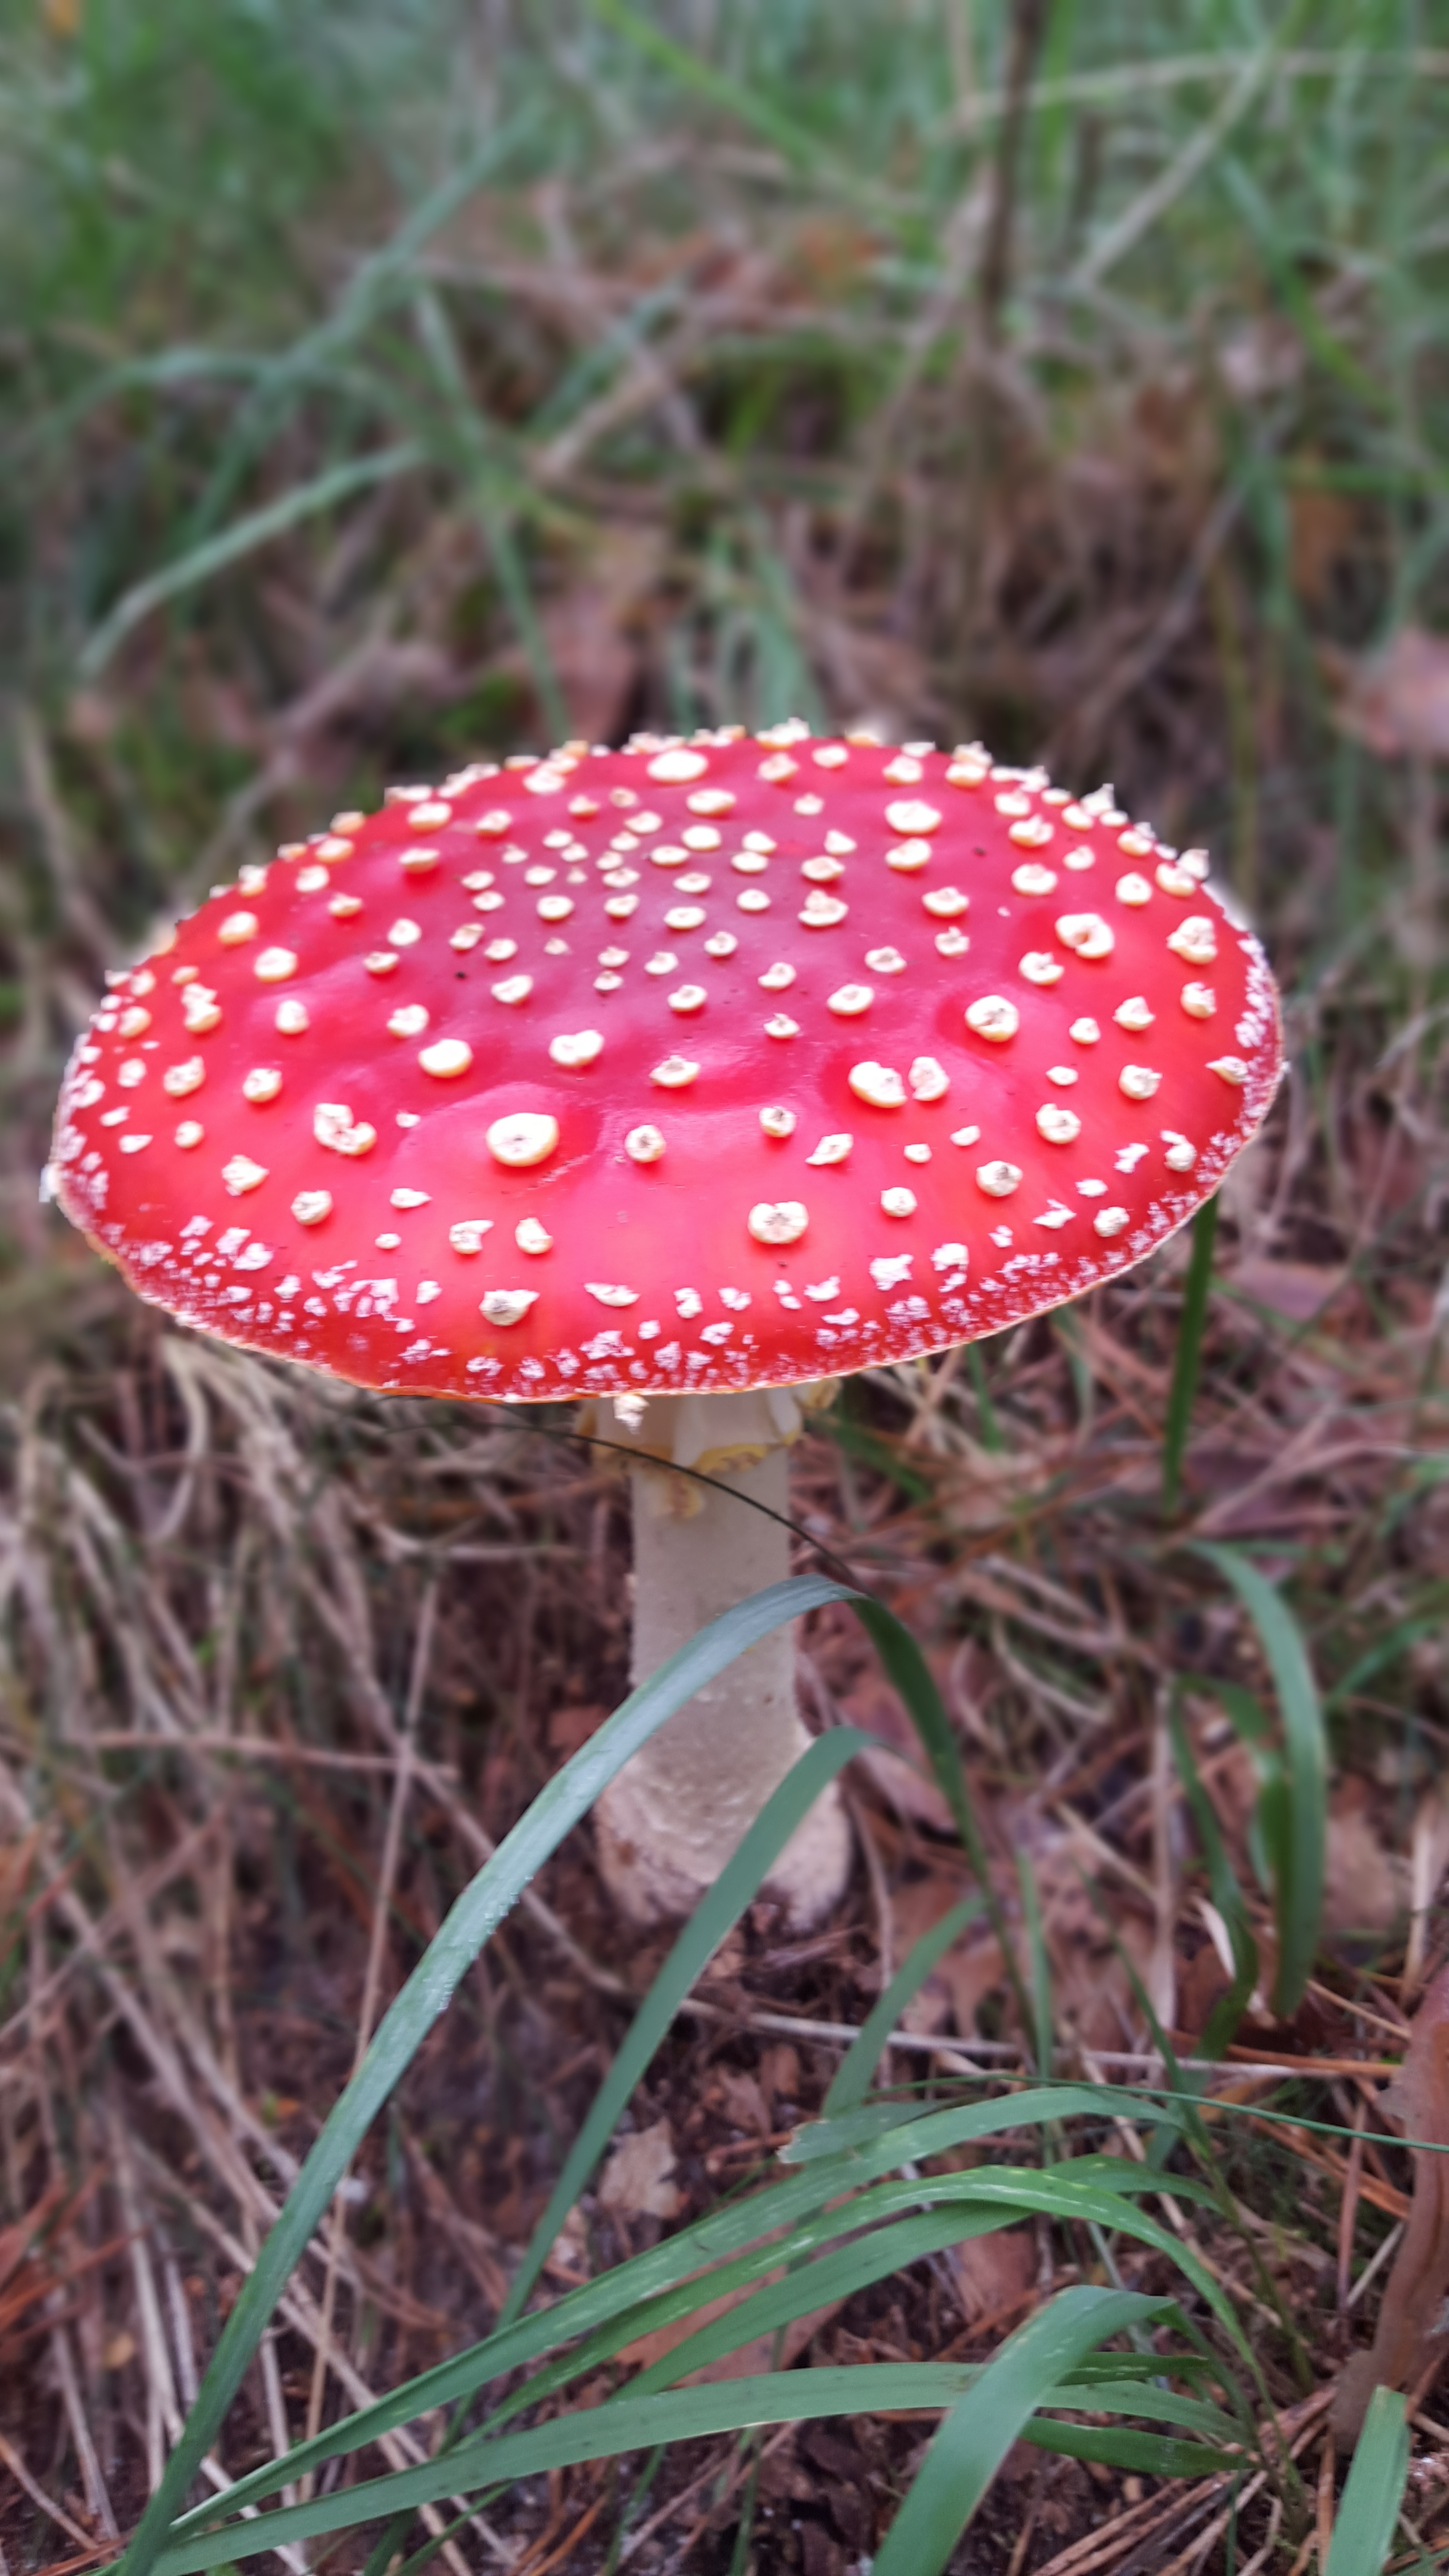
nature, forest, leaf, flower, petal, autumn, botany, mushroom, flora, forest floor, fungus, fly agaric, toxic, agaric, red fly agaric mushroom